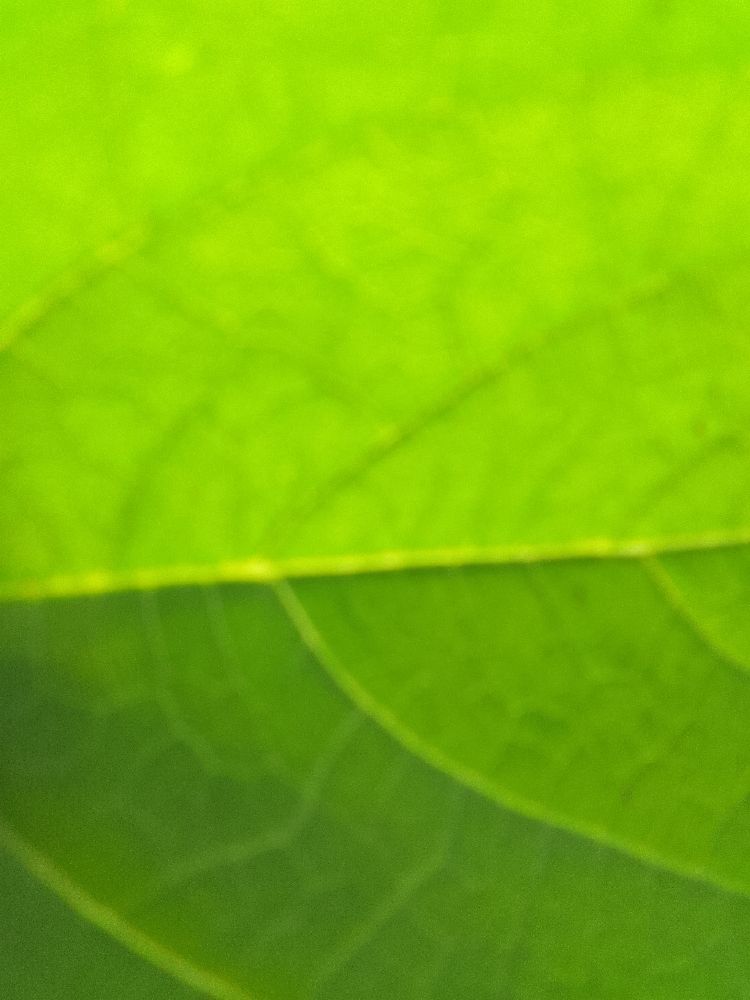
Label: healthy